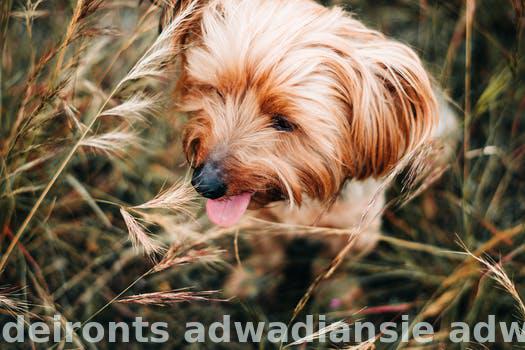
Label: Watermark